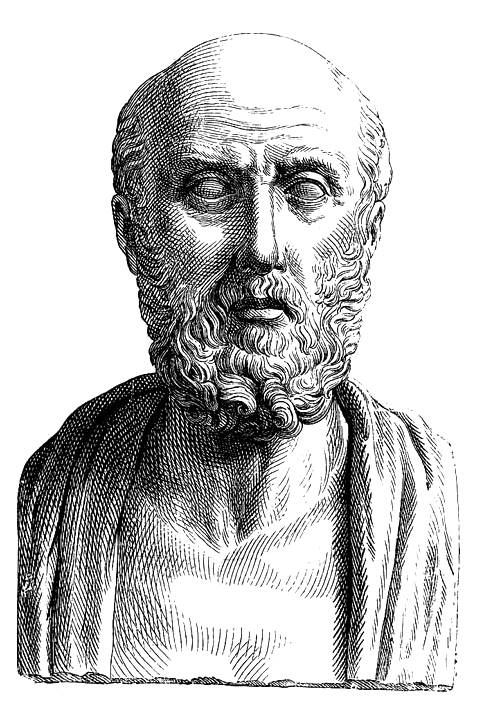
ฮิปโปกราแตส

| name = ฮิปโปกราแตส
| image = Hippocrates.jpg
| caption = ภาพธรรมเนียมนิยมหุ่นครึ่งตัวบน "ภาพเหมือน" ฮิปโปกราแตส (ภาพแกะไม้จากศตวรรษที่ 19)
|
| native_name_lang = กรีก
| birth_date = 460 ปีก่อน ค.ศ.
| birth_place = Kos|กอส กรีซโบราณ
| death_date = 370 ปีก่อน ค.ศ.(อายุราว 90 ปี)
| death_place = Larissa|ลาริสซา กรีซโบราณ
| occupation = แพทย์
| era = Classical Greece|กรีซคลาสสิก
| title = บิดาแห่งการแพทย์
ฮิปโปกราแตสแห่งโกส (, ; ) หรือ ฮิปพอคราทีสแห่งโกส (; ) หรือรู้จักในนามฮิปโปกราแตสที่สอง เป็นแพทย์ชาวกรีกแห่งAge of Pericles|ยุคเปอริเคิลส์ (กรีซยุคคลาสสิก) ผู้ที่ได้รับการยอมรับว่าเป็นหนึ่งในบุคคลที่โดดเด่นมากที่สุดในประวัติศาสตร์การแพทย์ เขามักได้รับการขนานนามว่าเป็น "บิดาแห่งการแพทย์" เพื่อเป็นการระลึกถึงการมีส่วนร่วมในสาขาวิชาการแพทย์ที่หยั่งรากมาถึงปัจจุบันในฐานะผู้ก่อตั้งการแพทย์แบบฮิปโปกราแตส (Hippocratic School of Medicine) การแพทย์อุดมปัญญานี้ได้ปฏิวัติAncient Greek medicine|การแพทย์กรีกโบราณไปโดยสิ้นเชิง ผ่านการก่อร่างของแบบแผนปฏิบัติที่ต่างจากสาขาอื่น ๆ ที่เคยเกี่ยวข้องในเชิงขนบ (theurgy|เธอร์กี และ ปรัชญา) ซึ่งส่งผลให้เกิดการแพทย์ขึ้นมาในฐานะวิชาชีพหนึ่ง
อย่างไรก็ตาม ความสำเร็จของบรรดาผู้นิพนธ์Hippocratic Corpus|คอร์ปัส, การปฏิบัติของแพทย์แผนฮิปโปกราแตส และการกระทำของตัวอเองมักถูกปนเปกัน ฉะนั้น จึงแทบไม่มีใครทราบแน่ชัดเกี่ยวกับตัวฮิปโปกราแตสว่าเขามีความคิดอย่างไร เขียนอะไร และกระทำการใดอย่างแน่ชัด ฮิปโปกราแตสมักถูกแสดงในรูปของwikt:paragon|พาราโกนแห่งแพทย์ยุคโบราณและได้รับการยอมรับในฐานะผู้ริเริ่มHippocratic Oath|คำสาบานของฮิปโปกราแตสที่ซึ่งยังคงใช้และทันต่อยุคสมัยในปัจจุบัน นอกจากนี้ เขายังได้รับการยอมรับในฐานะผู้สร้างความก้าวหน้าอย่างยิ่งใหญ่ให้กับระบบการศึกษาclinical medicine|แพทยศาสตร์คลินิกอย่างเป็นระบบด้วยการรวมความรู้ทางการแพทย์จากแขนงก่อน ๆ และบัญญัติแนวทางการปฏิบัติของแพทย์ในHippocratic Corpus|คอร์ปัสของฮิปโปกราแตส และงานเขียนชิ้นอื่น ๆ
==ชีวประวัติ==
File:Hippocrate refusant les présents d'Artaxerxès (original).JPG|thumb|upright=1.5|ภาพเขียนแสดงเรื่องราวขณะฮิปโปกราแตสปฏิเสธการเข้าเฝ้าจักรพรรดิAchaemenid|อะเคเมนิด Artaxerxes II of Persia|อาร์ตาเซอร์เซส ผู้ร้องขอการช่วยเหลือจากฮิปโปกราแตส ภาพเขียนโดยAnne-Louis Girodet de Roussy-Trioson|กีรอเดต์
นักประวัติศาสตร์โดยทั่วไปยอมรับว่าฮิปโปกราแตสเกิดระหว่าง 460 ปีก่อน ค.ศ. บนเกาะKos|กอสในดินแดนกรีซ ในขณะที่ข้อมูลเชิงชีวประวัติชิ้นอื่น ๆ ของเขานั้นมีแนวโน้มว่าไม่เป็นความจริง
แพทย์กรีกยุคศตวรรษที่สอง Soranus of Ephesus|ซอเรนัสแห่งเอเฟซุส เป็นผู้นิพนธ์ชีวประวัติของฮิปโปกราแตสเป็นคนแรก และเป็นแหล่งข้อมูลของข้อมูลส่วนบุคคลของฮิปโปกราแตสส่วนใหญ่ ผู้แต่งชีวประวัติยุคถัด ๆ มา เช่น "Suda|ซูดา" แห่งศตวรรษที่ 10 และในงานเขียนของJohn Tzetzes|จอห์น เซทเซสเรื่อง "พอลิติกส์" ของอาริสโตเติล อายุราว 400 ปีก่อน ค.ศ.
ซอเรนัสระบุว่าบิดาของฮิปโปกราแตสคือนายแพทย์Heraclides (physician)|เฮรักลิเดส และมารดามีชื่อว่า ปราซิเตลา (Praxitela) ธิดาของทีซาเน (Tizane) บุตรทั้งสองของฮิปโปกราแตสคือ Thessalus (physician)|เธสซาลูส และ Draco (physician)|ดราโก รวมถึงลูกเขย Polybus (physician)|พอลีบุส ล้วนเป็นศิษย์ของฮิปโปกราแตส แพทย์ในยุคถัด ๆ มา Galen|กาเลน ระบุว่า พอลีบุสเป็นผู้สืบทอดของอที่แท้จริง ในขณะที่เธสซาลุสและดราโกล้วนมีบุตรคนหนึ่งชื่อว่าฮิปโปกราแตส (แพทย์)|ฮิปโปกราแตส (ฮิปโปกราแตสที่สามและที่สี่)
ซอรานุสระบุว่าฮิปโปกราแตสได้ศึกษาวิชาการแพทย์จากบิดาและคุณปู่/ตา (Hippocrates (physicians)|ฮิปโปกราแตสที่หนึ่ง) และได้ศึกษาวิชาอื่น ๆ จากดิมอคริตัส และ Gorgias|กอร์เกียส เป็นไปได้ว่าฮิปโปกราแตสฝึกฝนอยู่ที่Asclepieion|แอสเคลปีเอียนแห่งKos|กอส และเรียนวิชาจากแพทย์เธรซ|ชาวเธรซ Herodicus|ฮิโรดิกุสแห่งเซลิมเบรีย เพลโตเคยระบุชื่อของฮิปโปกราแตสในสองบทสนทนา: "Protagoras (dialogue)|โปรตาโกราส" ที่ซึ่งเพลโตระบุถึงฮิปโปกราแตสว่าเป็น "ฮิปโปกราแตสแห่งโกส ผู้เป็นAsclepiad (Greek)|ชาวแอสคลีเปียด์";#Plato380|Plato 380 B.C. และใน "Phaedrus (dialogue)|เฟดรุส" เพลโตเสนอว่า "ฮิปโปกราแตสชาวแอสคลีเปียด์" คิดว่าความรู้สมบูรณ์ของธรรมชาติของร่างกายนั้นจำเป็นต่อการแพทย์#Plato360|Plato 360 B.C. 270c ฮิปโปกราแตสสอนและปฏิบัติหน้าที่แพทย์ตลอดชีวิตของเขา เขาได้เดินทางไปตั้งแต่Thessaly|เธสซาลี, เธรซ และ Sea of Marmara|ทะเลมาร์มารา มีการระบุถึงการเสียชีวิตของเขาอยู่หลายสำนวน เป็นไปได้ว่าเขาเสียชีวิตที่Larissa|ลาริสซา ด้วยวัย 83, 85 หรือ 90 ปี ในขณะที่บางเอกสารระบุว่าเขามีอายุถึง 100 ปี
==เกียรติยศ==
Image:Galenoghippokrates.jpg|left|thumb|ภาพจิตรกรรมฝาผนังแสดงGalen|กาเลนและฮิปโปกราแตส, ศตวรรษที่ 12; Anagni|อานะกานี ประเทศอิตาลี
The Many Faces of Hippocrates: The Effects of Culture on a Classical Image , HumaneHealthcare.com.
-->
ฮิปโปกราแตสได้รับการยอมรับอย่างแพร่หลายในฐานะ "บิดาแห่งการแพทย์" ผลงานของเขาปฏิวัติแนวปฏิบัติของการแพทย์ แต่ก็ได้ชะงักการพัฒนาไปหลังเขาเสียชีวิต ฮิปโปกราแตสได้รับการยกย่องสูงมากจนคำสอนต่าง ๆ ของเขาส่วนใหญ่ถือว่ายิ่งใหญ่เกินกว่าจะต้องถูกเพิ่มพูน ทำให้ไม่มีการพัฒนาเด่น ๆ ในหลักของฮิปโปกราแตสเกิดขึ้นเลยเป็นช่วงเวลานาน เป็นเวลานับศตวรรษหลังฮิปโปกราแตสเสียชีวิตที่ถูกตราว่าเป็นช่วงเวลาแห่งการถดถอยมากพอ ๆ กับว่าเป็นช่วงเวลาแห่งความก้าวหน้าเพิ่มเติม เช่นที่ปรากฏในงานเขียนของFielding H. Garrison|ฟีลดิง การ์ริสซันว่า "ภายหลังยุคของฮิปโปกราแตส แนวปฏิบัติของการชักประวัติในทางคลินิกก็เหือดแห้งไป"
แพทย์คนสำคัญคนแรกถัดจากฮิปโปกราแตสคือGalen|กาเลน แพทย์Ancient Greece|ชาวกรีกโบราณผู้มีชีวิตระหว่างปี 129 ถึง 200 กาเลนสร้างความถาวรให้กับจารีตการแพทย์แบบฮิปโปกราแตส สร้างความก้าวหน้ามากมาย เช่นเดียวกับความถดถอยบางประการ ต่อมาในยุคกลาง โลกอิสลามได้ปรับเอาวิธีแบบฮิปโปกราแตสมาใช้และพัฒนาเทคโนโลยีทางการแพทย์ใหม่ ๆ ขึ้น ภายหลังEuropean Renaissance|ยุคเรเนสซองส์ของยุโรป วิธีแบบฮิปโปกราแตสได้ถูกนำกลับมาใช้ใหม่ในยุโรปตะวันตกและยังคงปรากฏใช้มาจนถึงศตวรรษที่ 19 ในบรรดาผู้ที่นำเอาวิธีแบบฮิปโปกราแตสมาใช้อย่างเคร่งครัดได้แก่ Thomas Sydenham|ธอมัส ซีเดินแฮม, William Heberden|วิลเลียม เฮเบอร์ดีน, Jean-Martin Charcot|ฌอง-มาร์แต็ง ชาร์โคต์ และ William Osler|วีลเลียม ออสเลอร์ แพทย์ชาวฝรั่งเศส Henri Huchard|อ็องรี อูชาร์ ระบุว่าการชุบชีวิตวิธีของฮิปโปกราแตสใหม่นี้เป็น "ประวัติศาสตร์ทั้งหมดของการแพทย์ภายใน"
==ดูเพิ่ม==
* Hippocrates Prize for Poetry and Medicine|รางวัลฮิปโปกราแตสเพื่อกวีนิพนธ์และการแพทย์
==อ้างอิง==
===บรรณานุกรม===
* .
* .
* .
* .
* .
*
* .
* .
* .
* .
* .
* .
* .
* .
* .
* .
* .
* .
* .
* .
* .
* .
* .
* .
* .
* .
* .
* .
* .
* .
==อ่านเพิ่ม==
* .
*
* Craik, Elizabeth M. (ed., trans., comm.), "The Hippocratic Treatise" On glands (Leiden; Boston: Brill, 2009) (Studies in ancient medicine, 36).
*
*
* Enache, Cătălin (2019), "Ontology and Meteorology in Hippocrates On Regimen, "Mnemosyne" 72 (2), 173-96.
*
*
*
*
* .
* .
*
*
* .
*
*
*
* Pliny the Elder, "Natural History (Pliny)|Natural History: Book XXIX.", translated by John Bostock (physician)|John Bostock. See original text in Perseus program.
*
*
* online free to borrow
==แหล่งข้อมูลอื่น==
*
* Works by Hippocrates at the Corpus Medicorum Graecorum
* The Harvard Classics Volume 38 with "The Oath of Hippocrates", project gutenberg
* Hippocrates collection, full works in English, at One More Library
*
* Hippocrates entry in the Internet Encyclopedia of Philosophy
*
* First printed editions of the Hippocratic Collection at the Bibliothèque Interuniversitaire de Médecine of Paris (BIUM) studies and digitized texts by the BIUM (Bibliothèque interuniversitaire de médecine et d'odontologie, Paris) see its digital library Medic@.
* List of works by Hippocrates , with digitized editions, manuscripts and translations.
* Wesley D. Smith. Hippocrates. Free full-text article from Encyclopædia Britannica Online. Last accessed 24 April 2012.
หมวดหมู่:แพทย์ชาวกรีก
หมวดหมู่:ชาวกรีกโบราณ
หมวดหมู่:ประวัติศาสตร์การแพทย์